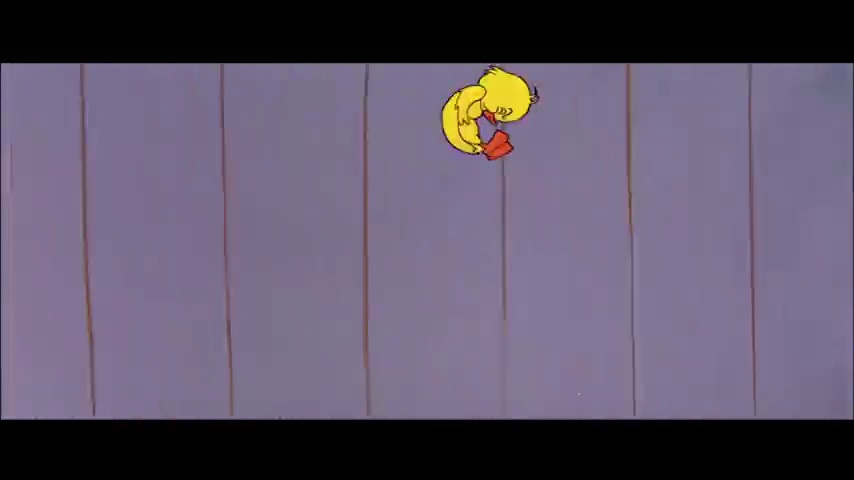
Portrait style: Cartoon Portrait